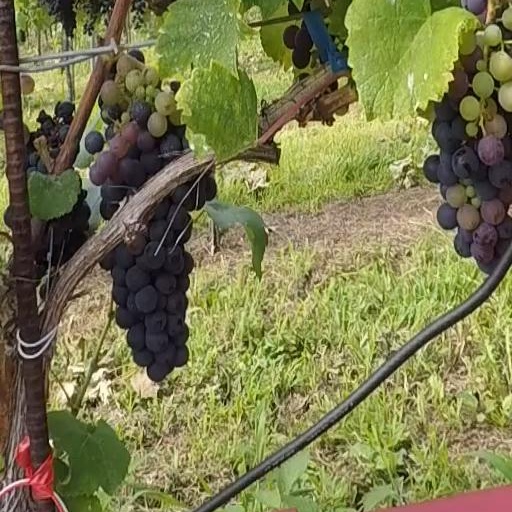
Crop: grape